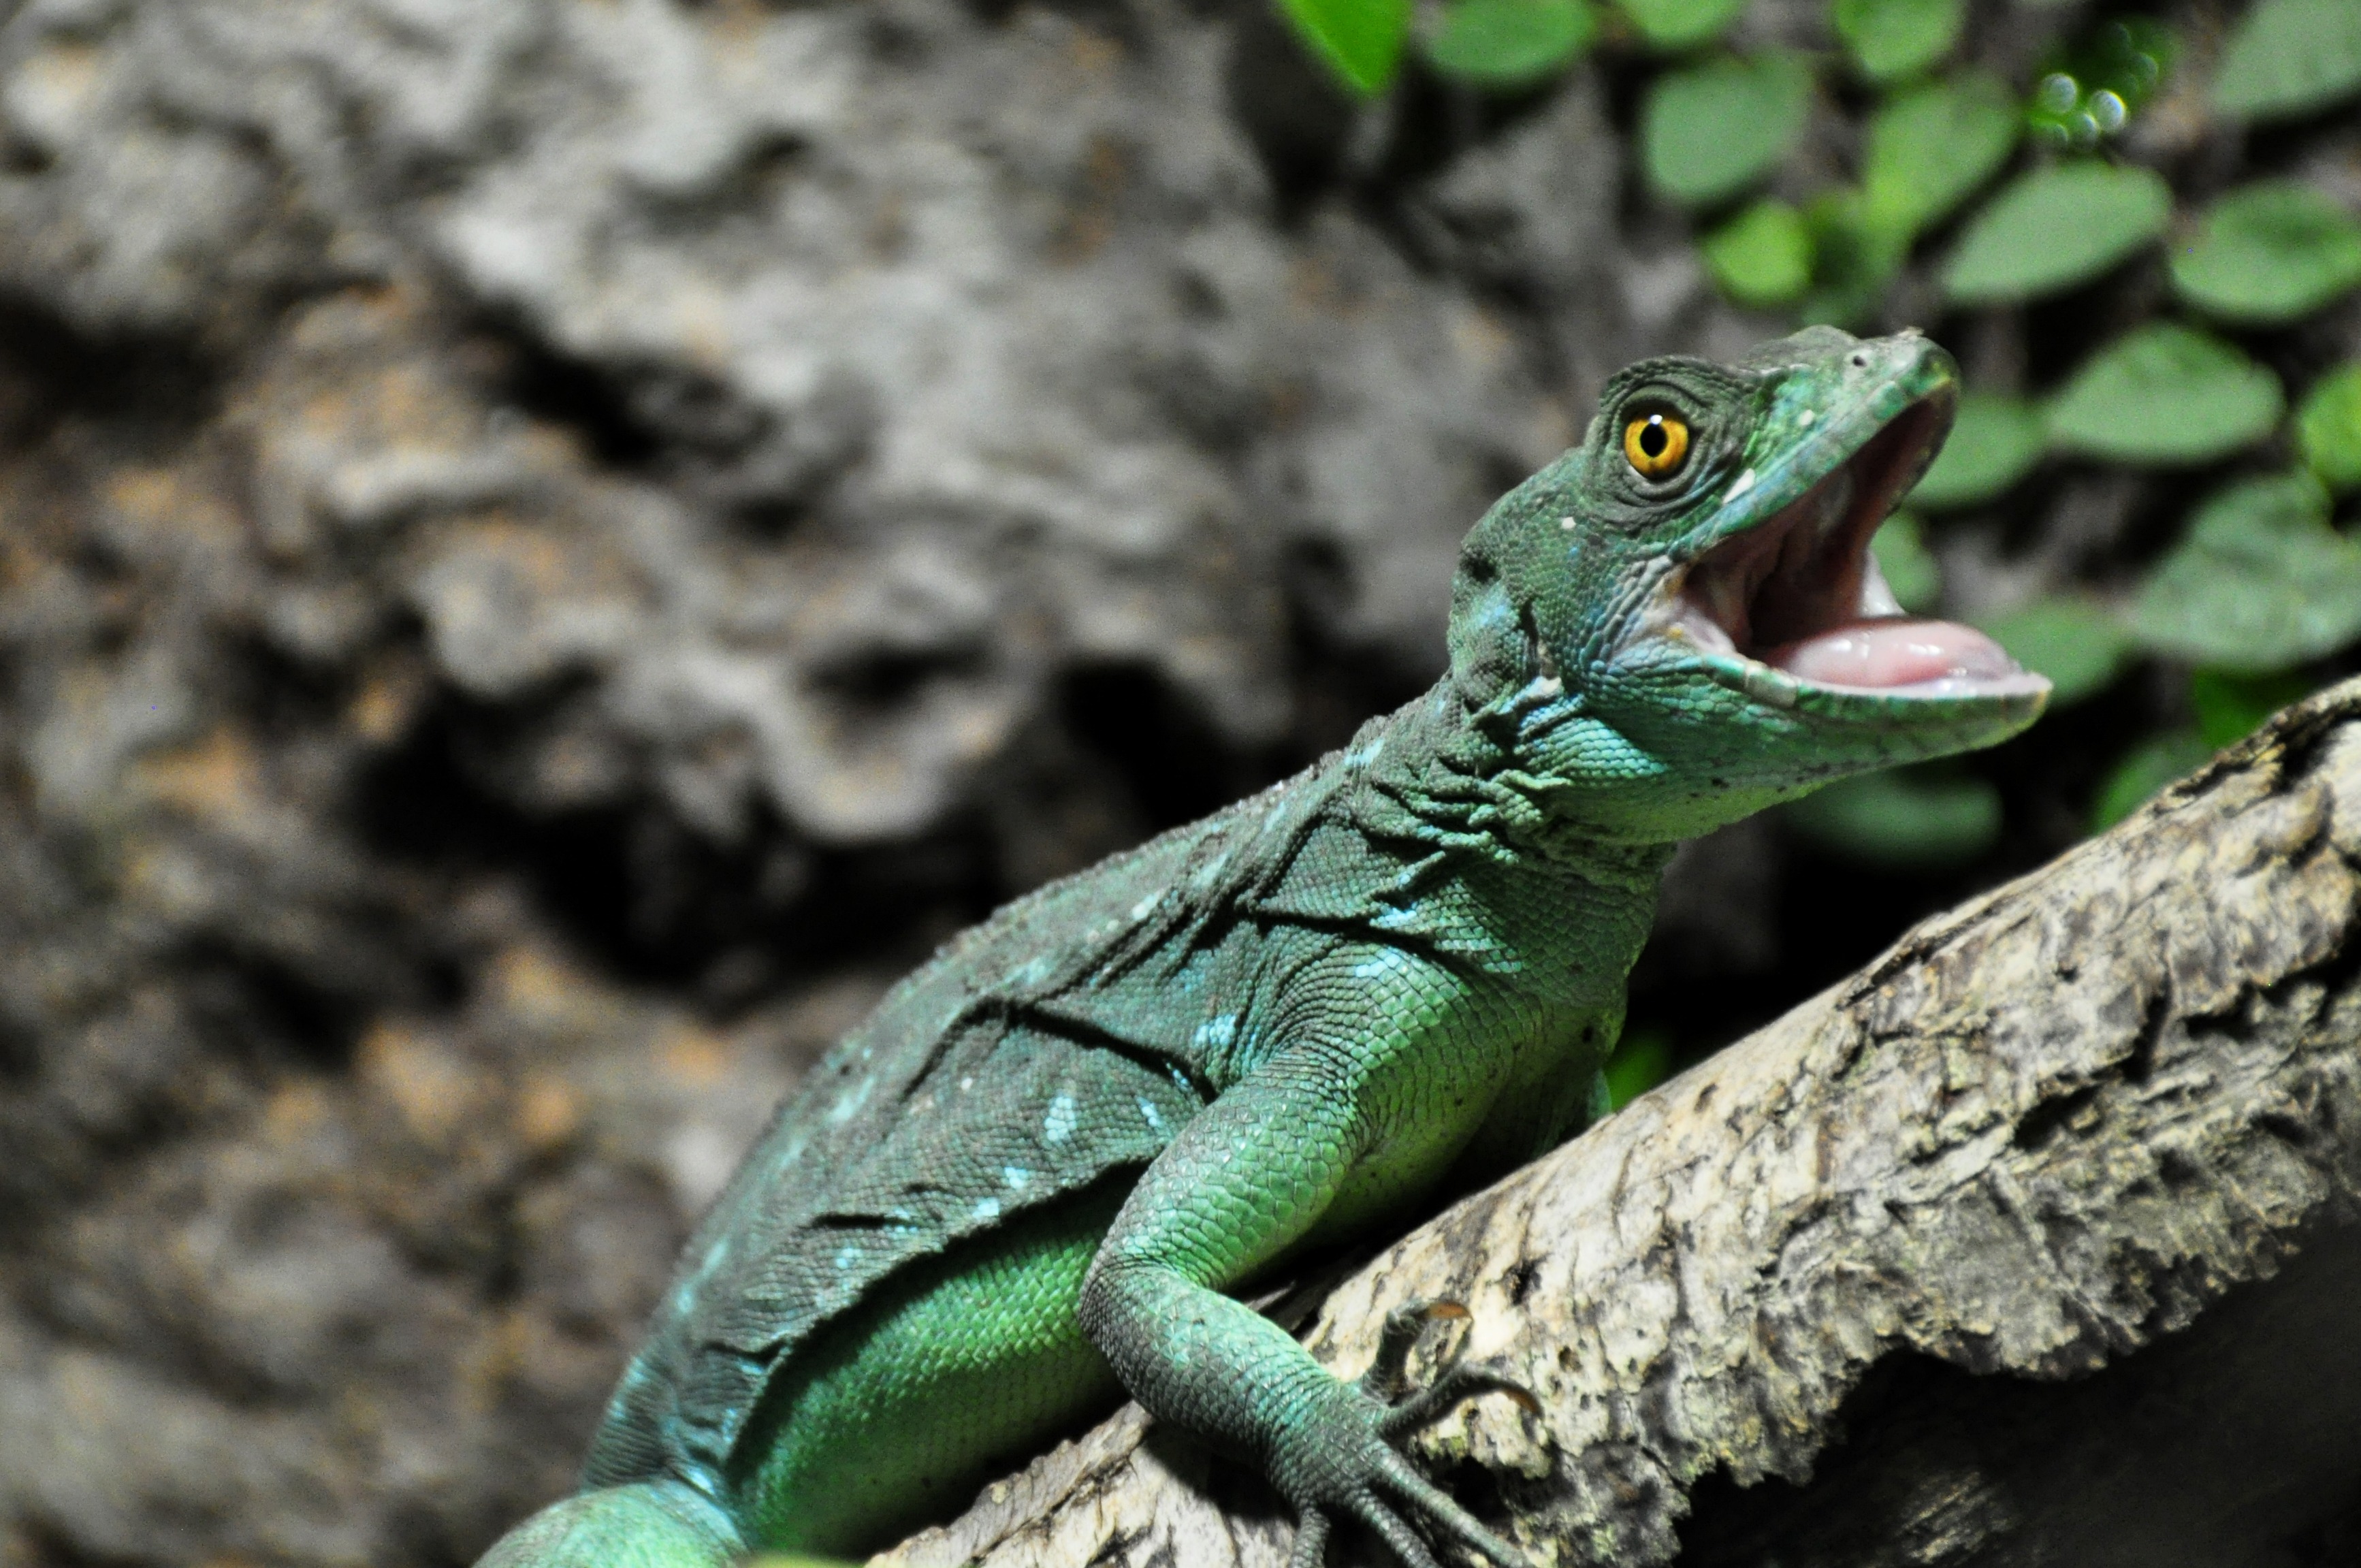
nature, animal, wildlife, green, reptile, iguana, fauna, lizard, green lizard, close up, vertebrate, terrarium, lacerta, agamidae, basilisk, dactyloidae, frontal lobe basilisk, scaled reptile, lacertidae, african chameleon